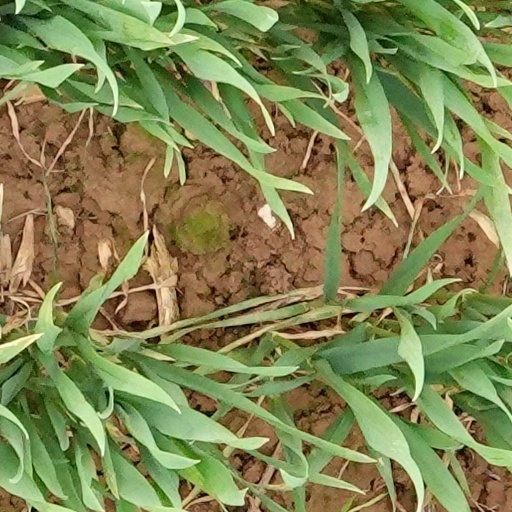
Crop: wheat